Sandy D'Alemberte

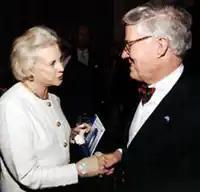
D'Alemberte with Sandra Day O'Connor (2001)

Talbot "Sandy" D'Alemberte (June 1, 1933 – May 20, 2019) was an American lawyer, professor, politician, educational administrator, president of the American Bar Association, and president of Florida State University (FSU), from 1994 to 2003.